IIT Delhi

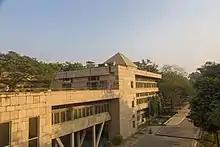
Kusuma School of Biological Sciences (KSBS) IIT Delhi

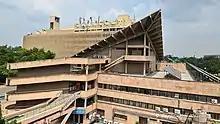
Main building view from the central library

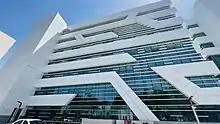
Technology park IIT Delhi main campus

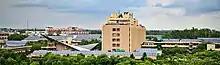
View of the main building from lecture hall complex

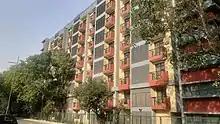
Nalanda apartments at IIT Delhi

IIT Delhi offers Bachelor of Technology programs in various fields and a dual degree in B.Tech. - M.Tech. programs. Admission to these programs is done through Joint Entrance Examination – Advanced.